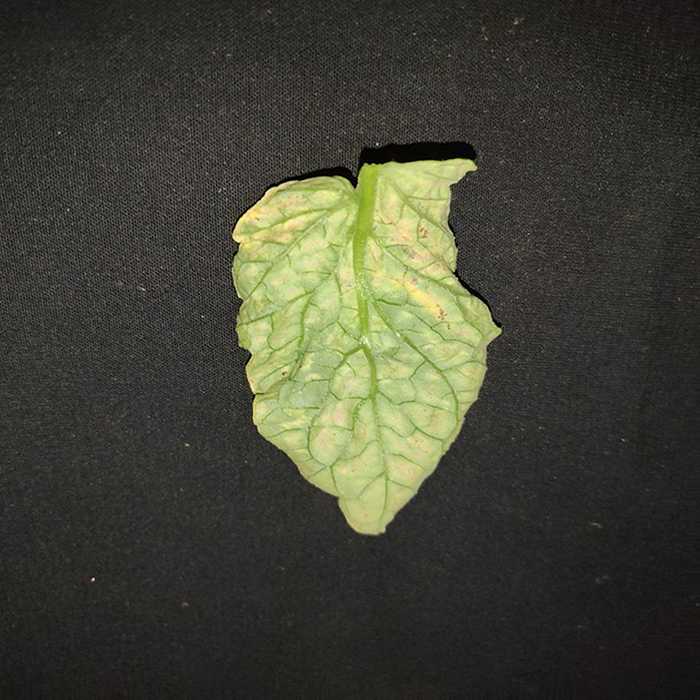
Plant: Tomato
Label: Tomato spotted wilt